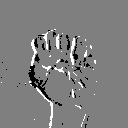
ASL letter: s